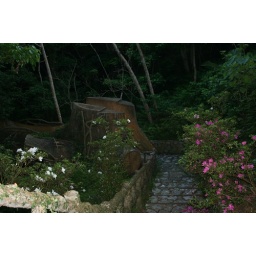
A tree bridge in Hedo near our campsite.